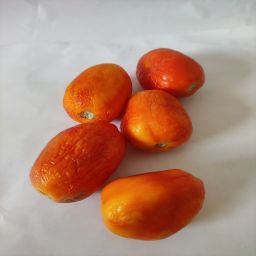
Crop: Tomato
Quality: Damaged